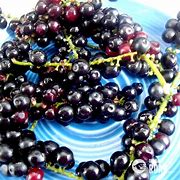
Label: others